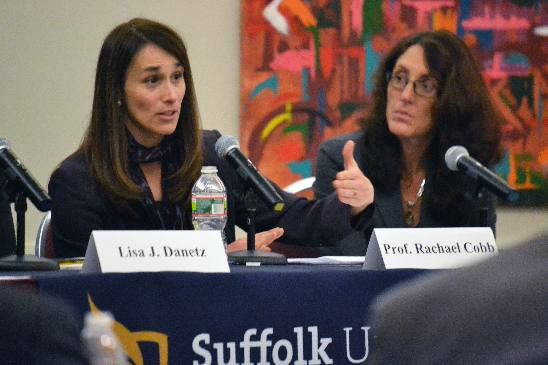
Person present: Yes